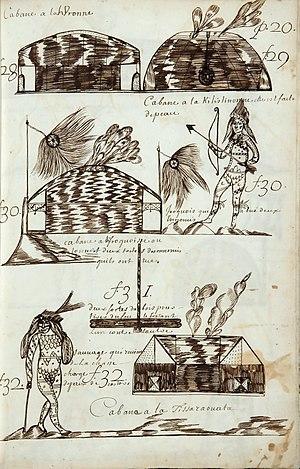
Codex canadensis, p. 20 fig. 28 Cabane a Iahuronne fig. 29 Cabane a la Kilistinonne elle est faite / de peau fig. 30 Cabane a Ihyroquoisse ou / lon voit deux testes des ennemis / quils ont tue Iroquois qui a tué deux / Ennemis fig. 31 deux sortes de bois pour / tirer du feu le frotant / lun contre lautre fig. 32 sauvage qui revien / de la chasse / charge / de paux de castors Cabane a la Tissaraouata
Une maison longue amérindienne est une habitation traditionnelle des peuples des Premières Nations d'Amérique du Nord.